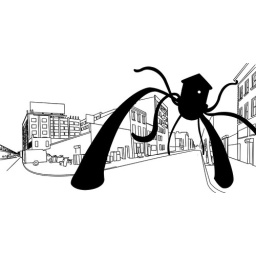
water terror in black and white